Würzburg Hauptbahnhof

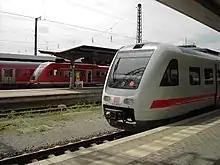
A Modus set and a diesel multiple unit of class 612 in Würzburg Hauptbahnhof

All Regional-Express services (except the "Mainfranken-Thüringen-Express") and the Regionalbahn services to Treuchtlingen reach Würzburg station just before the half-hour and leave it a few minutes after the half-hour. Thus there are connections between them and with two regular long-distance services.